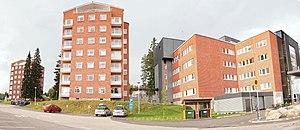
Le District hospitalier de Finlande centrale est un district hospitalier de la Finlande centrale.
Le centre hospitalier de Finlande centrale est un hôpital du KSSHP situé dans le quartier de Kukkumäki à Jyväskylä en Finlande.